Kfar Saba

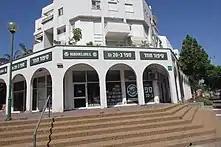
Weizmann Street, an example of building porticoes with arches in front of the stores

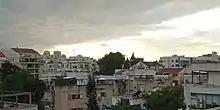
Tel Hay street. There is considerable use of tiled roofs

A Mamluk caravanserai complex, including the mausoleum of Nabi Yamin, is located by the Kfar Saba – Qalqilyah road. The site contains an inscription dated to the 14th century. The site has been associated with the tomb of Benjamin, son of Jacob. North of this complex is a smaller tomb whose cupola has been painted green and is being maintained by local Palestinian Muslims, who consider it the "real" tomb. Jews and Muslims venerate Benjamin. Kfar Saba is in the heart of Dan's tribal area, but there are traditions that explain why Benjamin's tomb is located in the land of the tribe of Dan. The traditional burial place of Simeon, son of Jacob, lies close to Kfar Saba. It is a small domed structure that sits in a field not far from kibbutz Eyal. According to Meron Benvenisti, the site was until 1948 only holy to Muslims, and Jews ascribed no holiness to it. Today the dedicated inscriptions from the Mamluk period remain engraved on the stone walls of the tomb but the cloths embroidered with verses from the Qur´an, with which the gravestones were draped, have been replaced by draperies bearing verses from the Hebrew Bible.